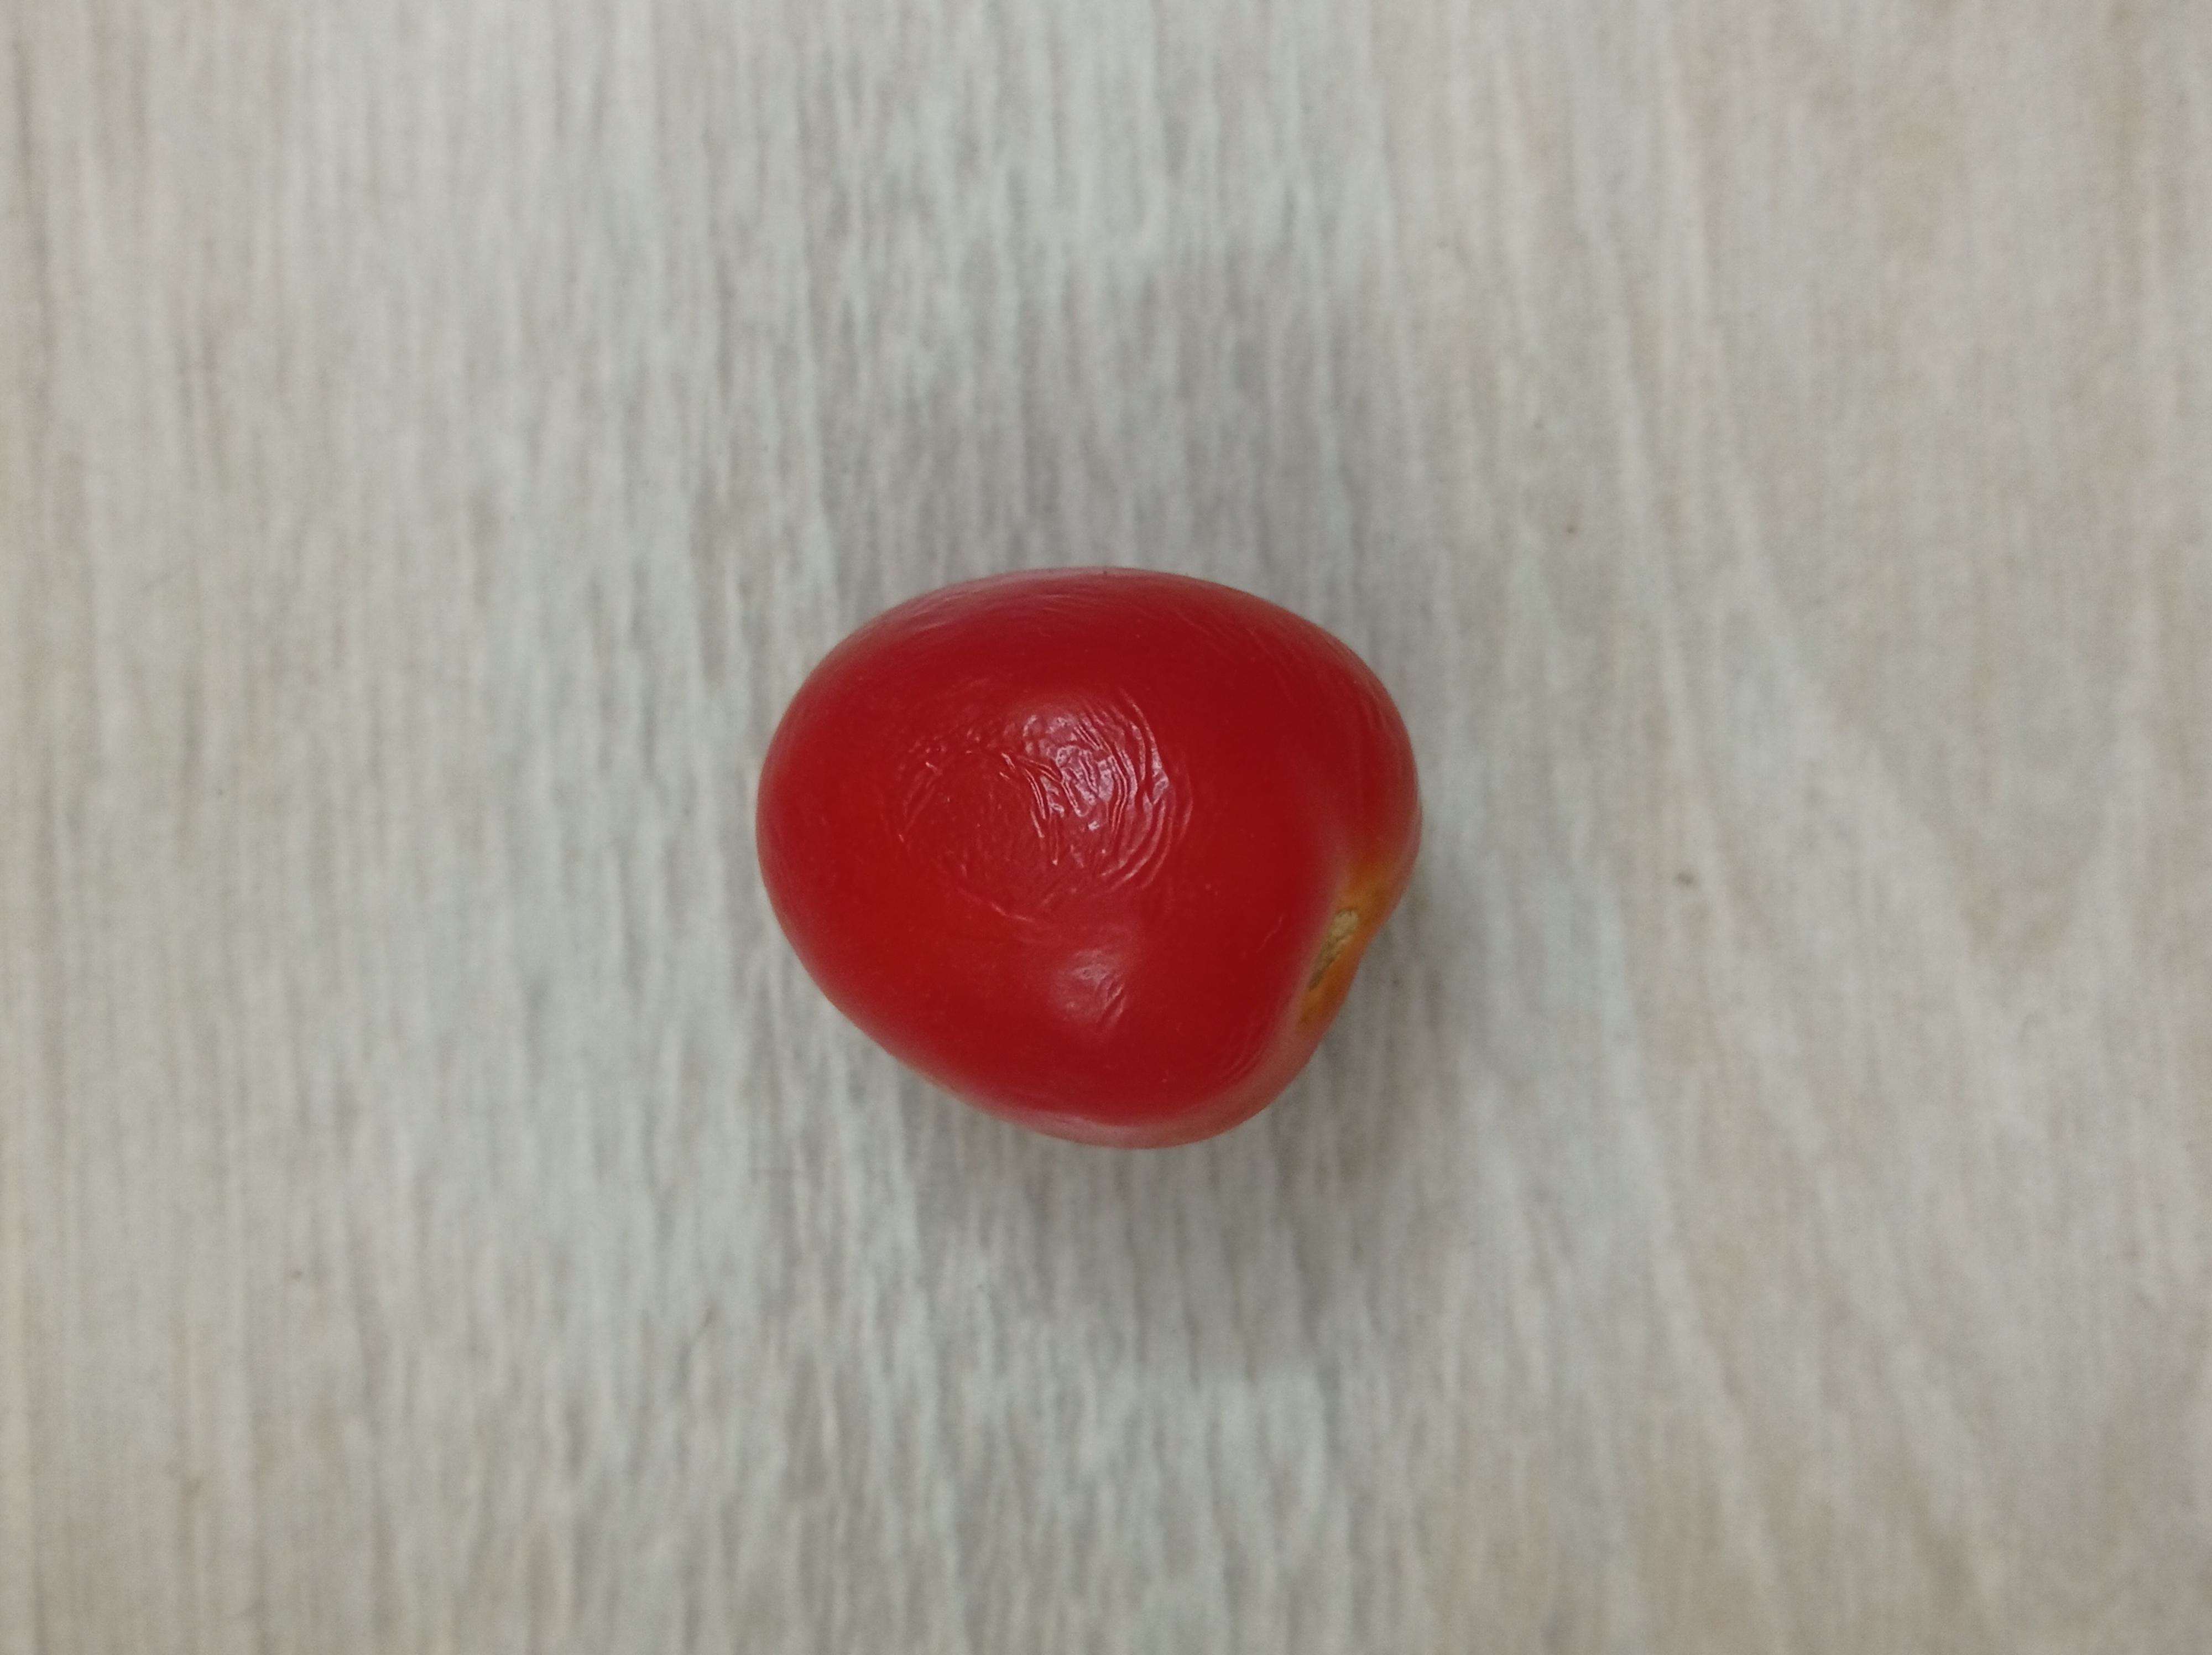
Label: Fresh